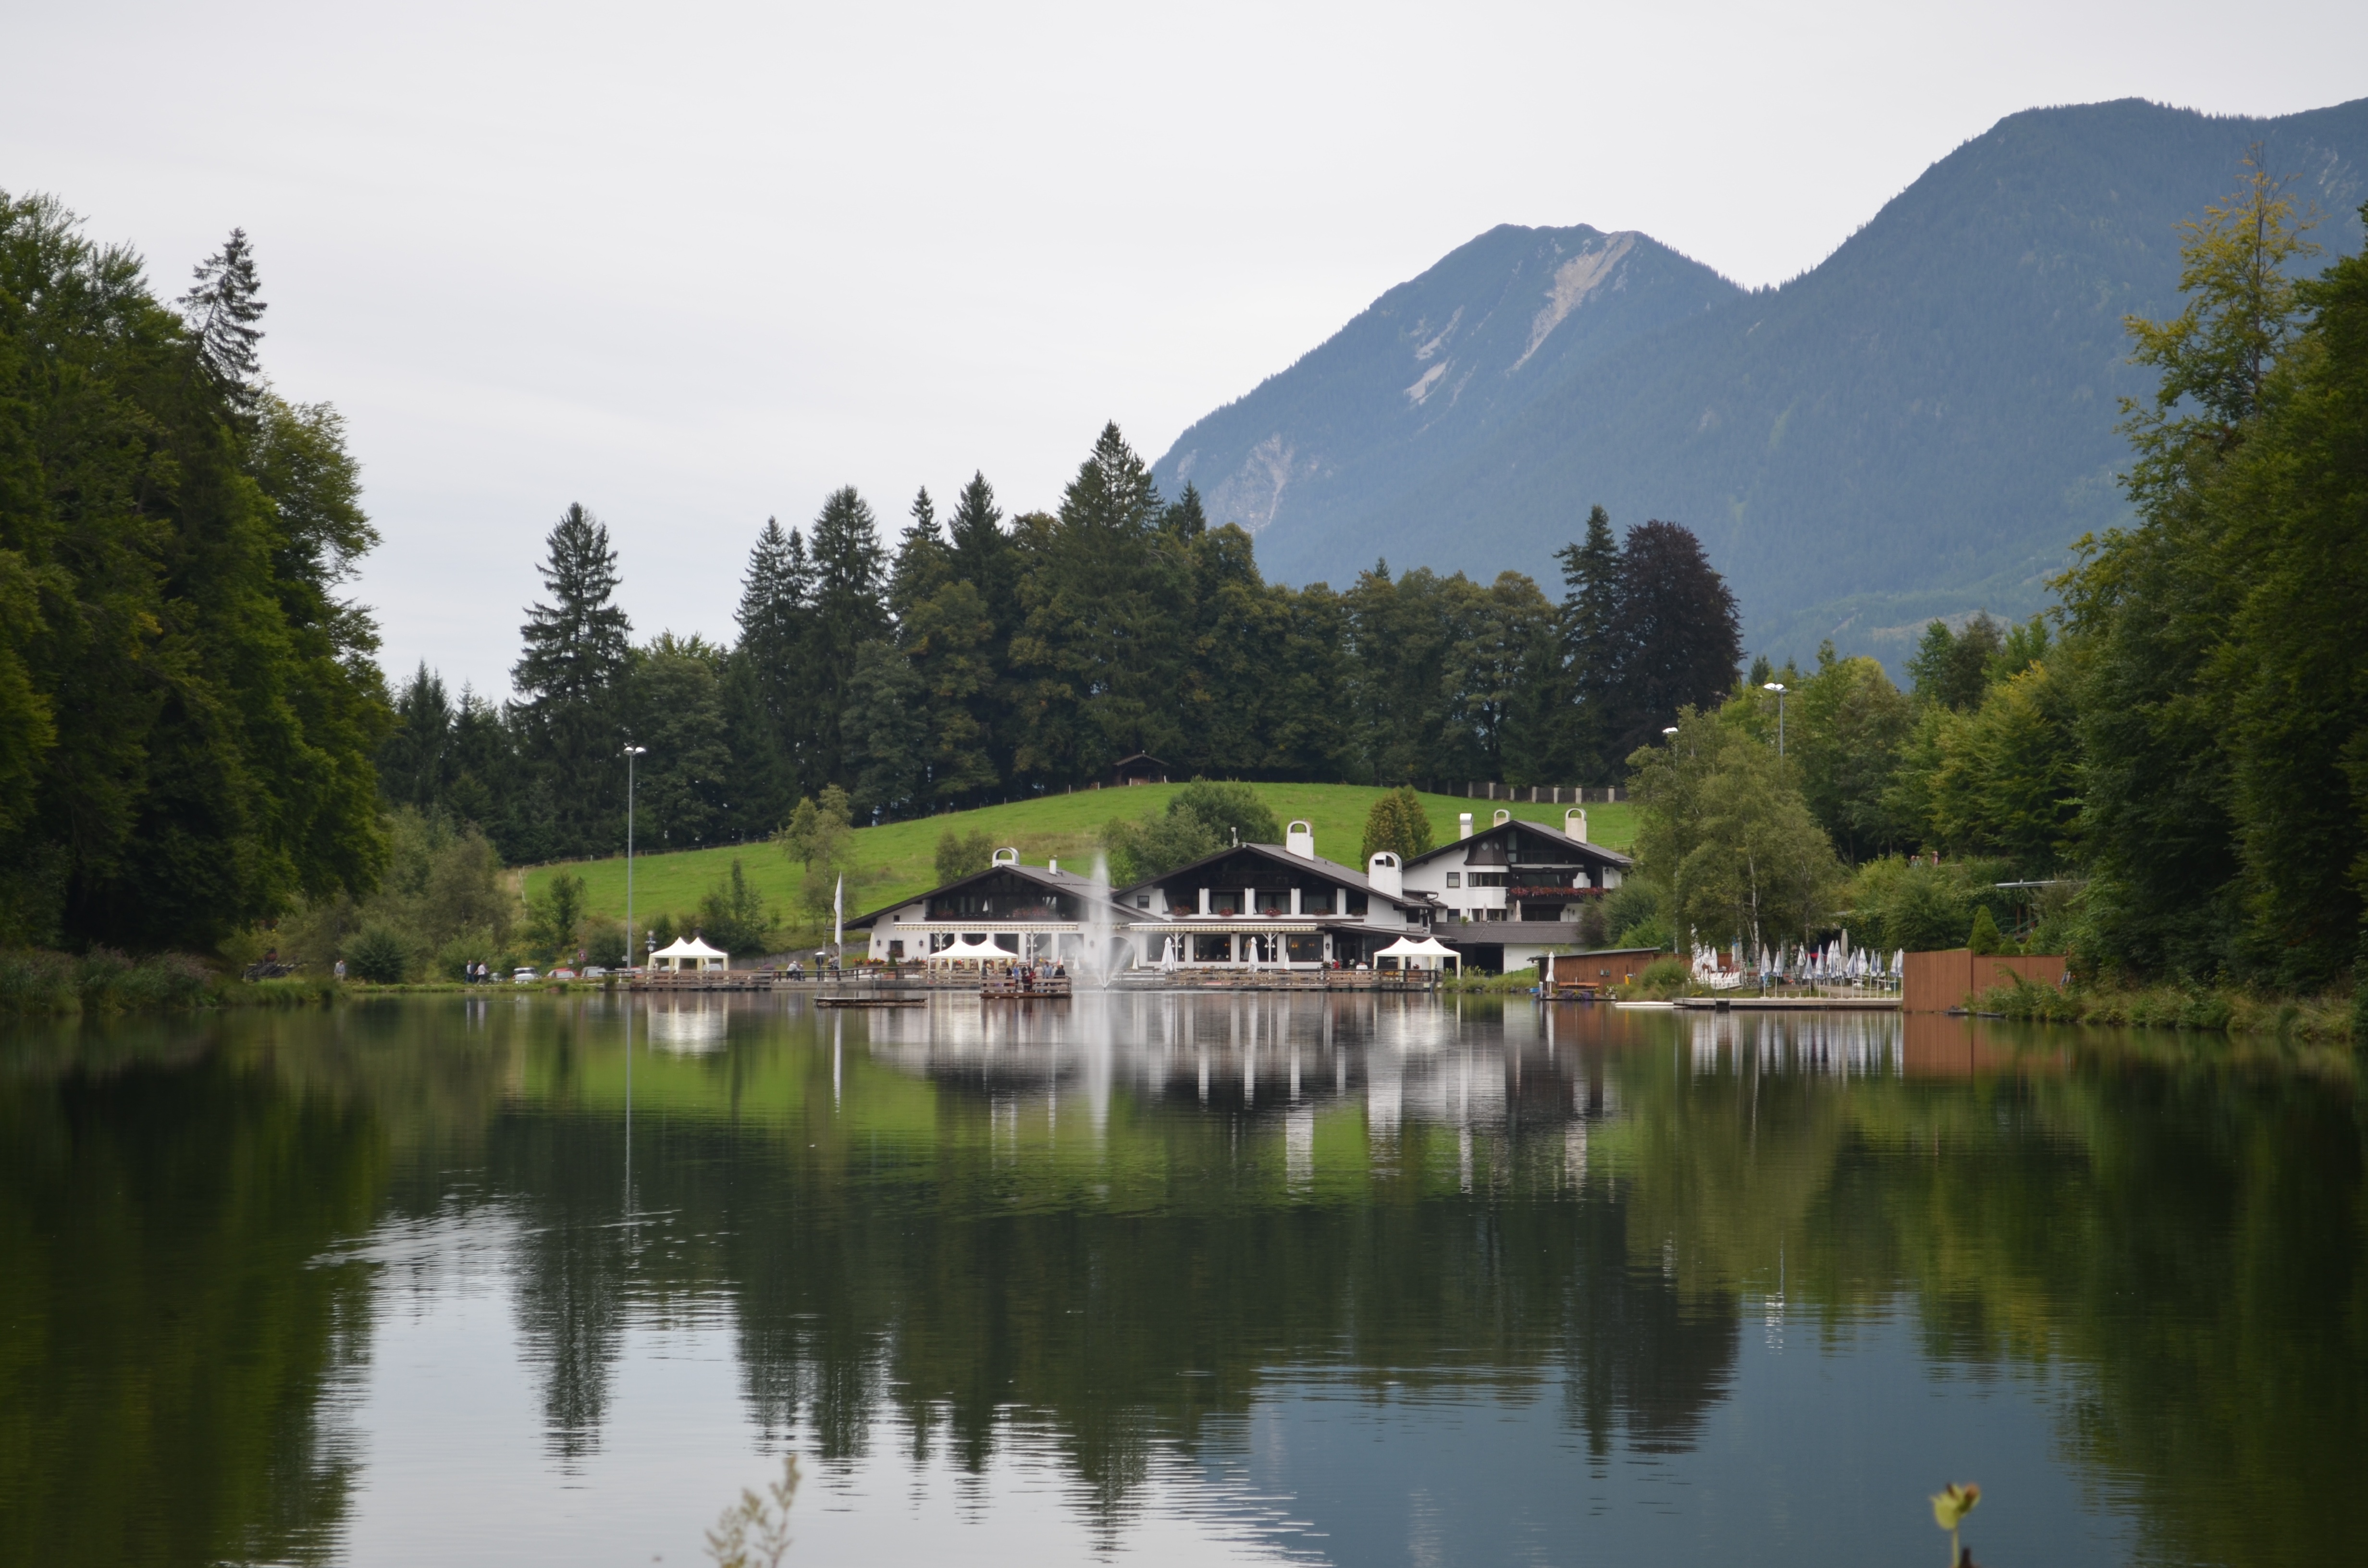
landscape, tree, water, mountain, lake, river, mountain range, pond, reflection, holiday, fjord, reservoir, waterway, body of water, lake view, landscapes, loch, landform, garmisch partenkirchen, mountainous landforms